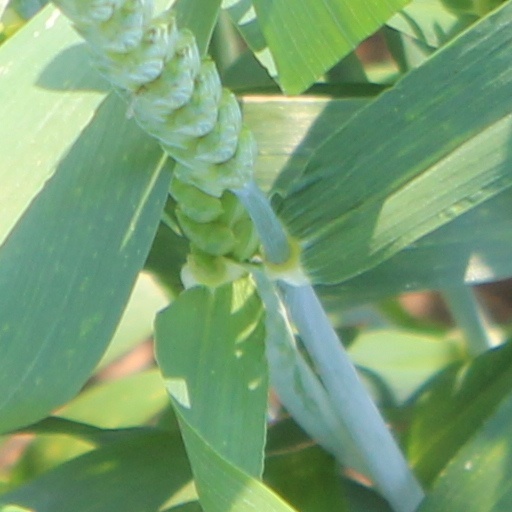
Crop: wheat